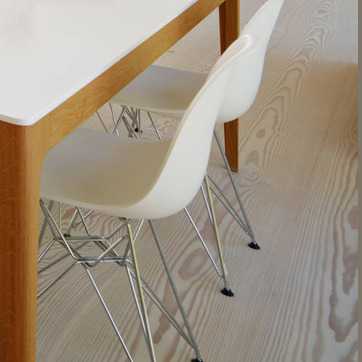
Material: plastic